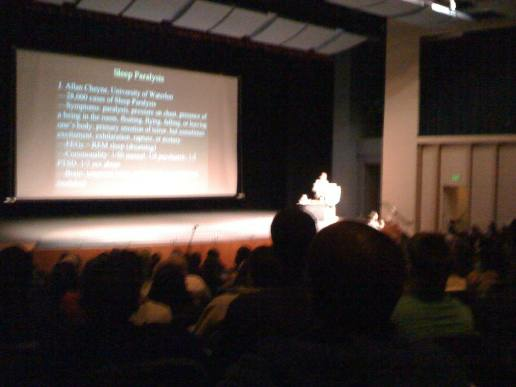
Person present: Yes